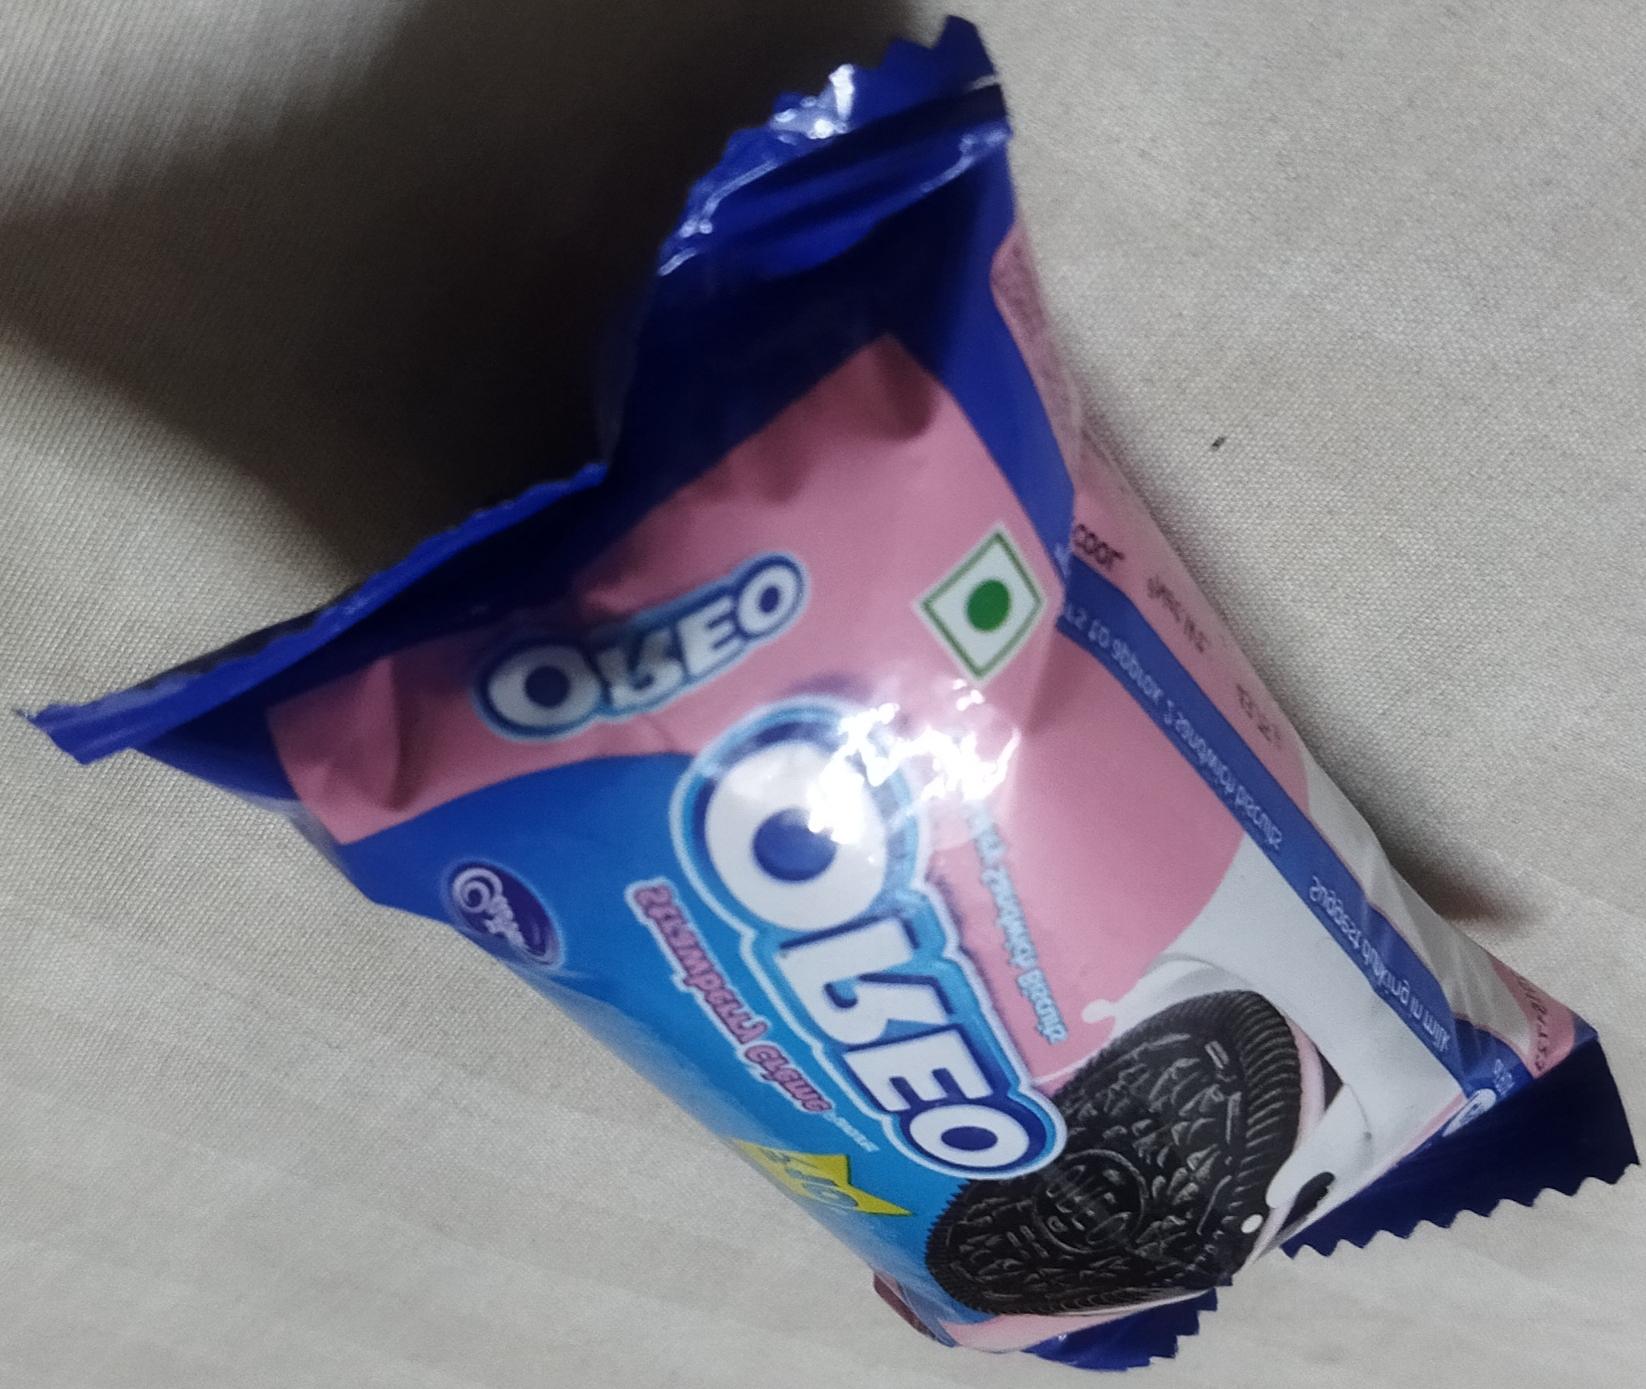
Label: plastics